Astondo

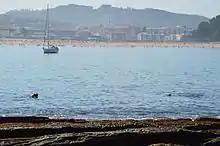
Astondo

In this small area there is a variety of natural surroundings, and in the east part are situated Ermua (288m.), Urzuri (270m.) and Aizkorri (148m.) mountains. In the south part is located the Martiartu ( 123m.) and Junkera (84m.) mountains. Near Astondo it is also located the Billano isle.